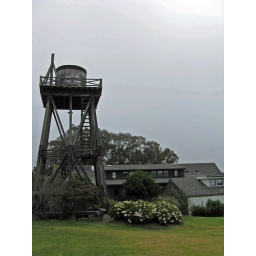
One of many water towers in Mendocino